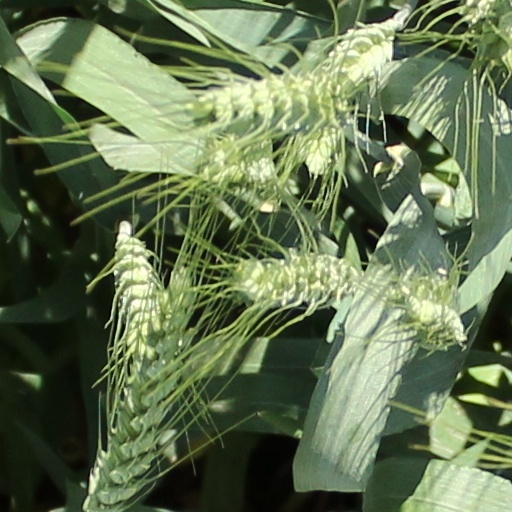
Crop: wheat